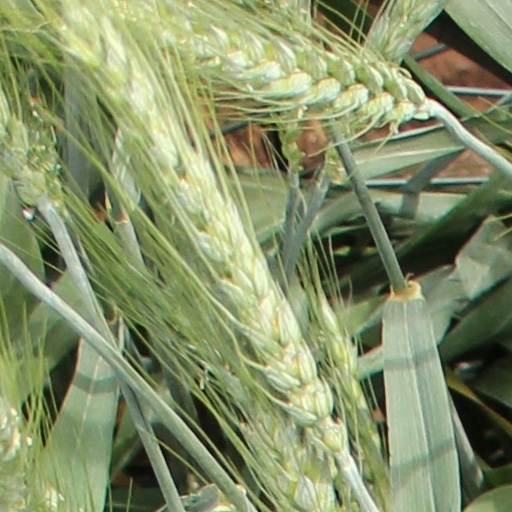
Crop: wheat